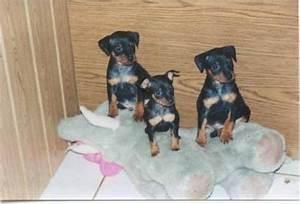
dog